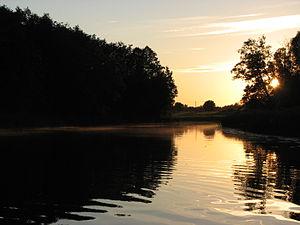
La Velise est une rivière estonienne.